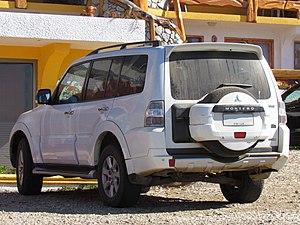
Le Mitsubishi Pajero est un véhicule 4×4 produit par Mitsubishi depuis 1980 en 4 générations.